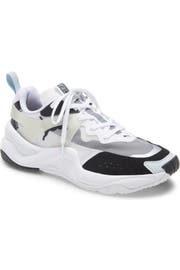
cloudy overlay pair with translucent fabric to bring reach for the sky appeal to a supremely comfortable sneaker kicked up on a cushy sculpted sole